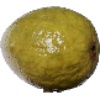
Label: guava